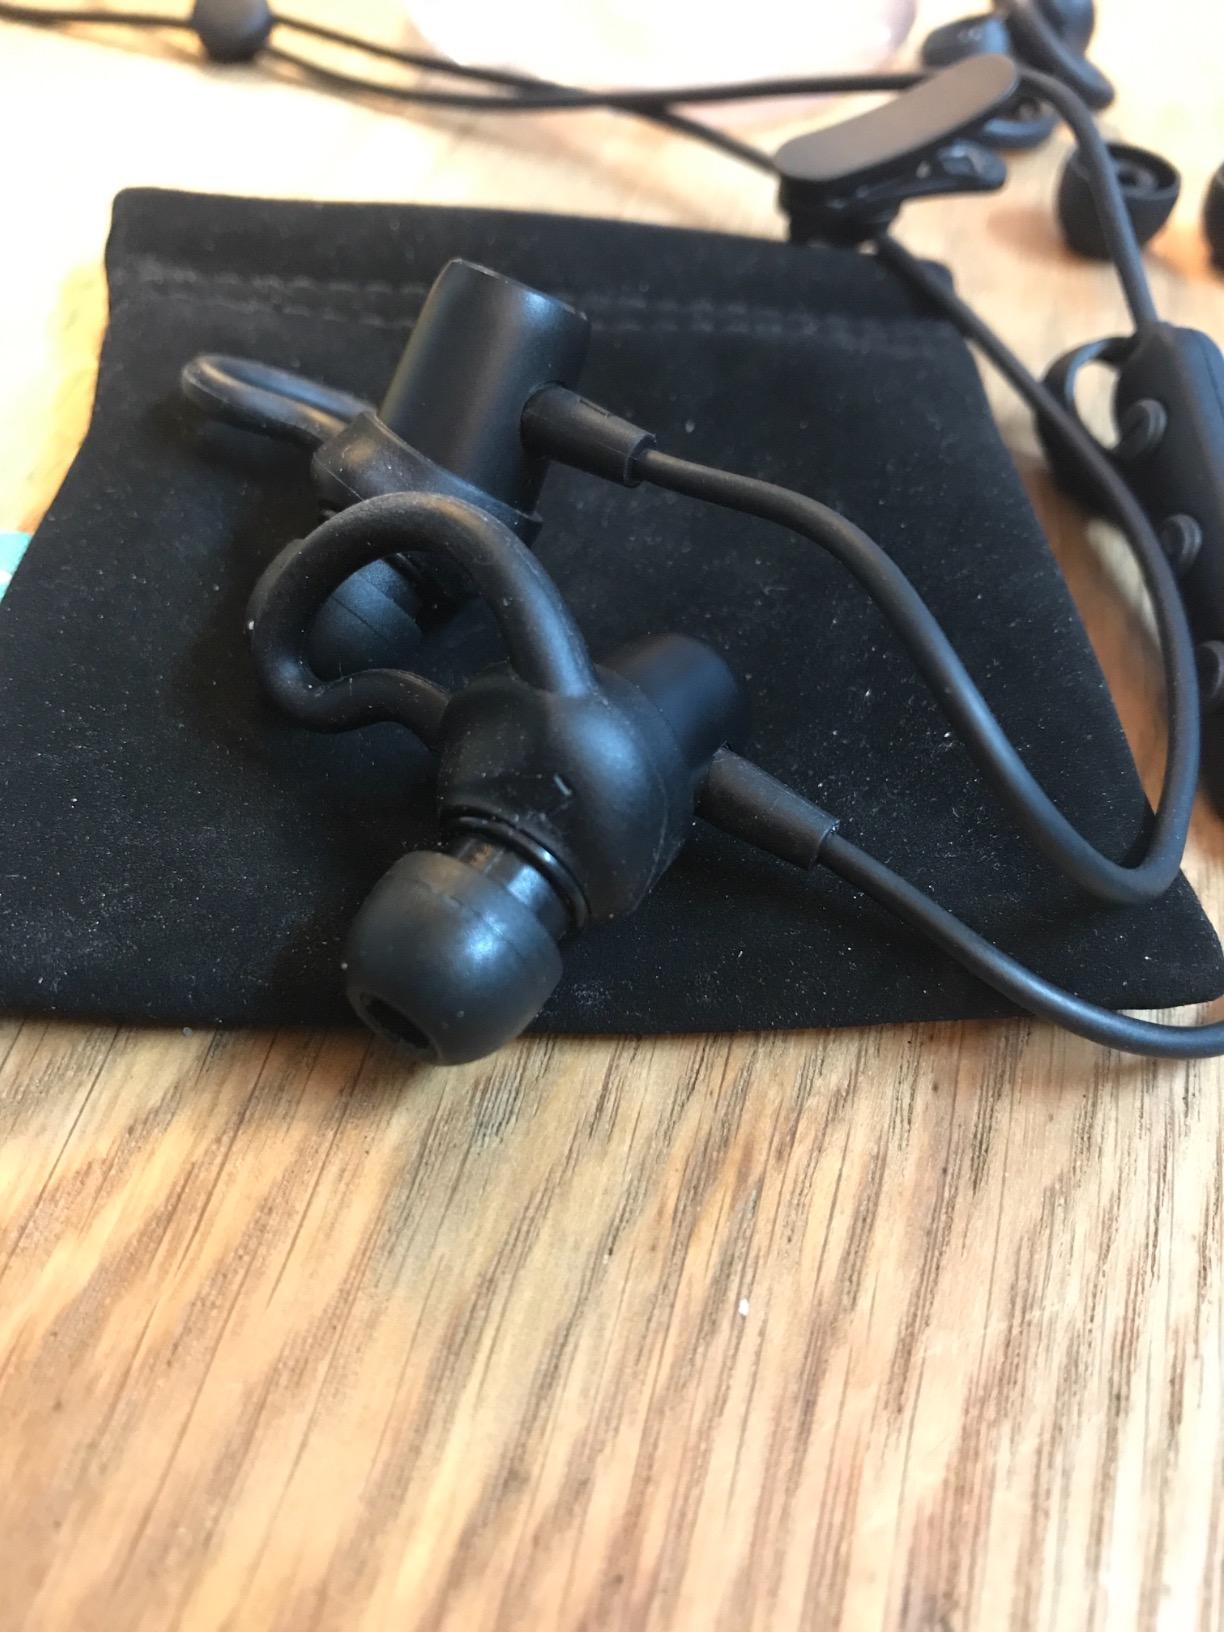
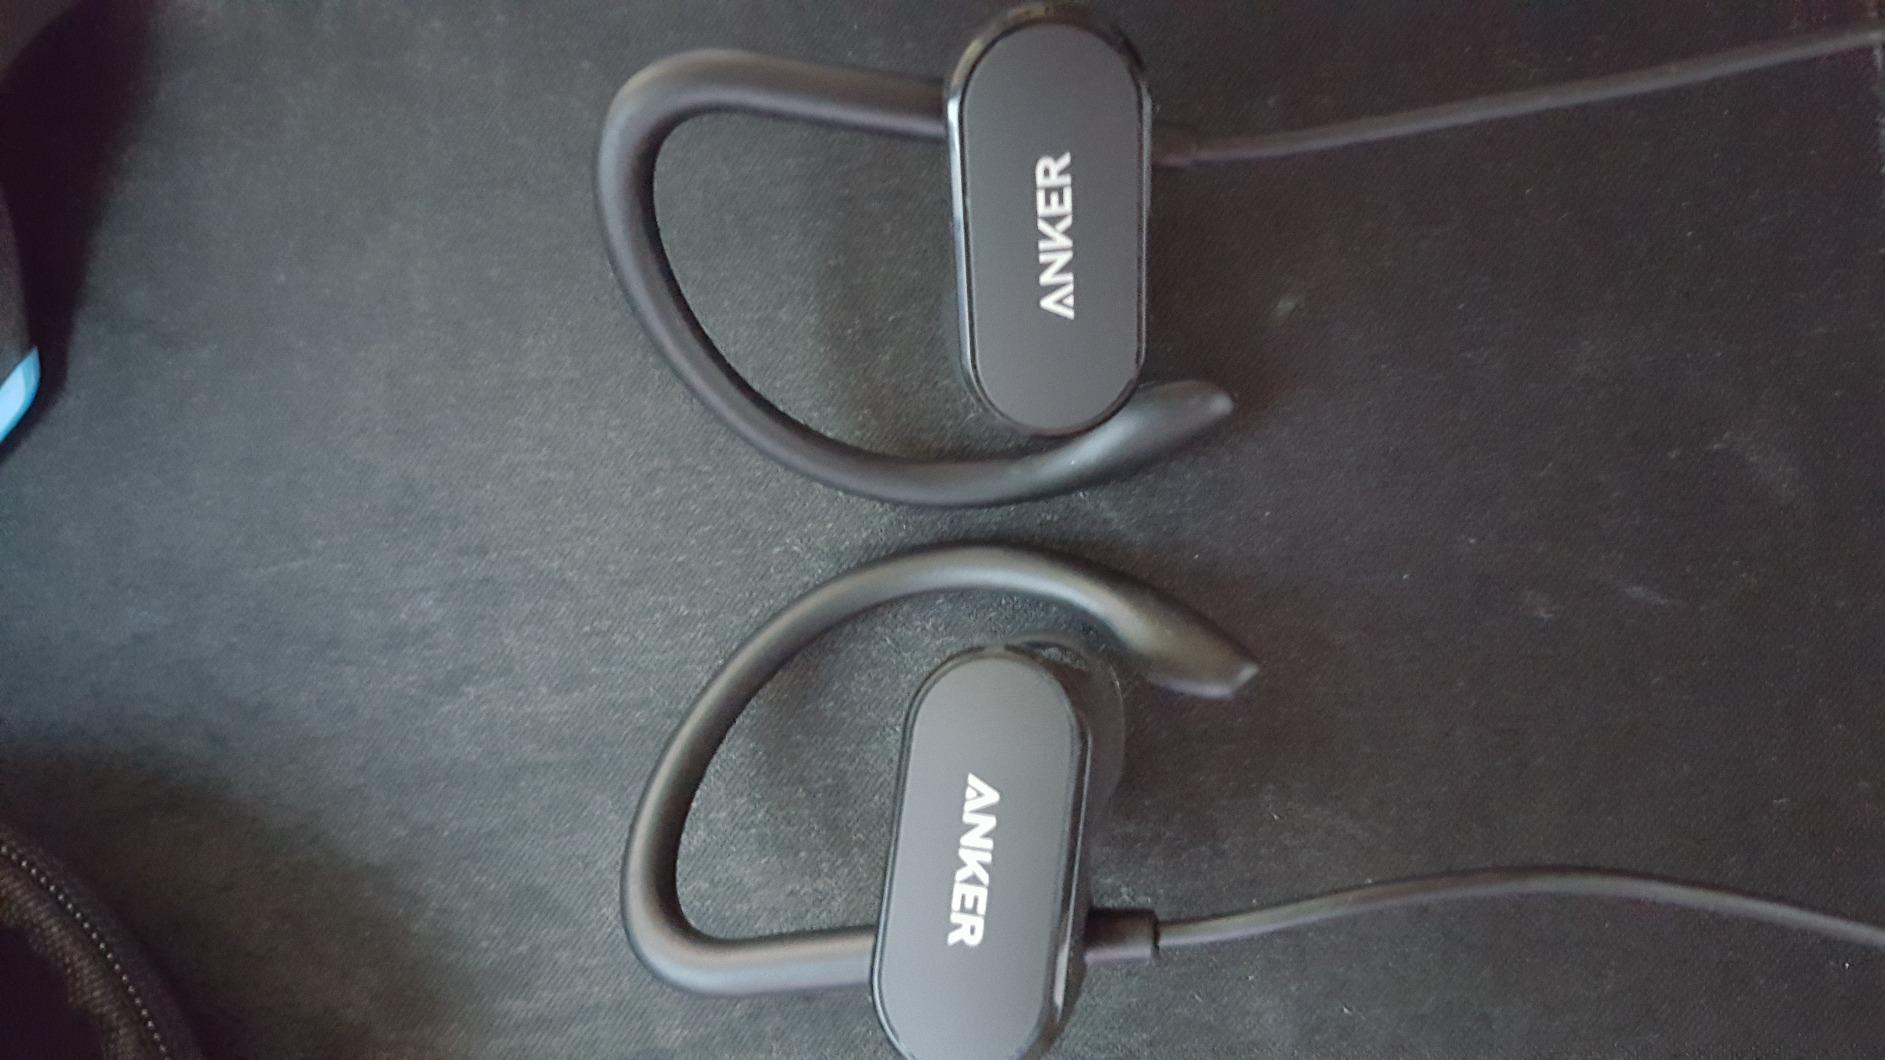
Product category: headphones
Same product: no